Cranberry bean

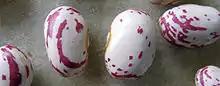
'Crimson' is a new cranberry dry bean.

A new cranberry bean variety, 'Crimson', is light tan speckled with maroon. It is resistant to viruses and has a high yield.